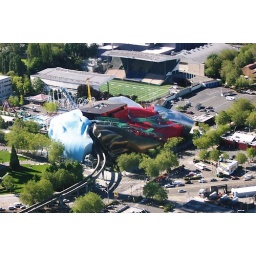
The very colorful Experience Music building - designed by Bill Gates